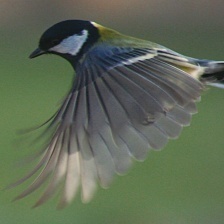
Species: PARUS MAJOR
Scientific name: PARUS MAJOR
ImageNet parent category: chickadee